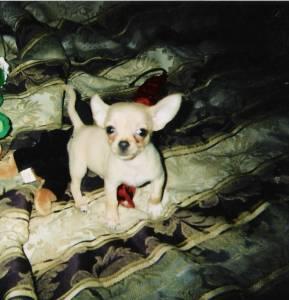
Breed: chihuahua